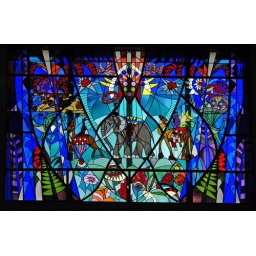
Detail of glass window in the store &amp;quot;De Bijenkorf&amp;quot;, The Hague, Netherlands